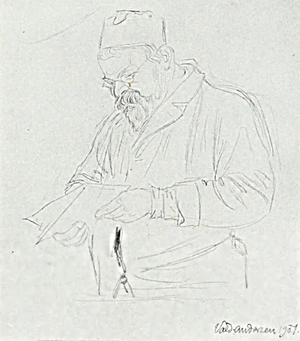
Simon Bernsteen
Simon Bernsteen, tegning af Valdemar Andersen, 1907
Simon Bernsteen (1850-1920) var en dansk bogtrykker − (Biografi)
Simon Carl Gustav Bernsteen var en dansk bogtrykker. Hans morfar var filologen Simon Meisling.